Hatherleigh railway station

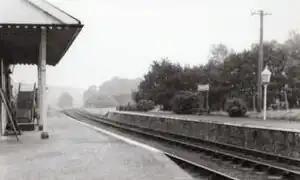
Note the two platforms

Hatherleigh Railway Station was a station on the North Devon and Cornwall Junction Light Railway between Torrington and Halwill Junction, serving the town of Hatherleigh. Hatherleigh was the largest place with a station on the line, though the town was almost two miles away. Like others on this line, the station itself was small but it was a passing place on the mainly single-track railway. The stationmaster at Hatherleigh also looked after the other stations on the line, even those, such as Petrockstow and Hole, that were staffed.